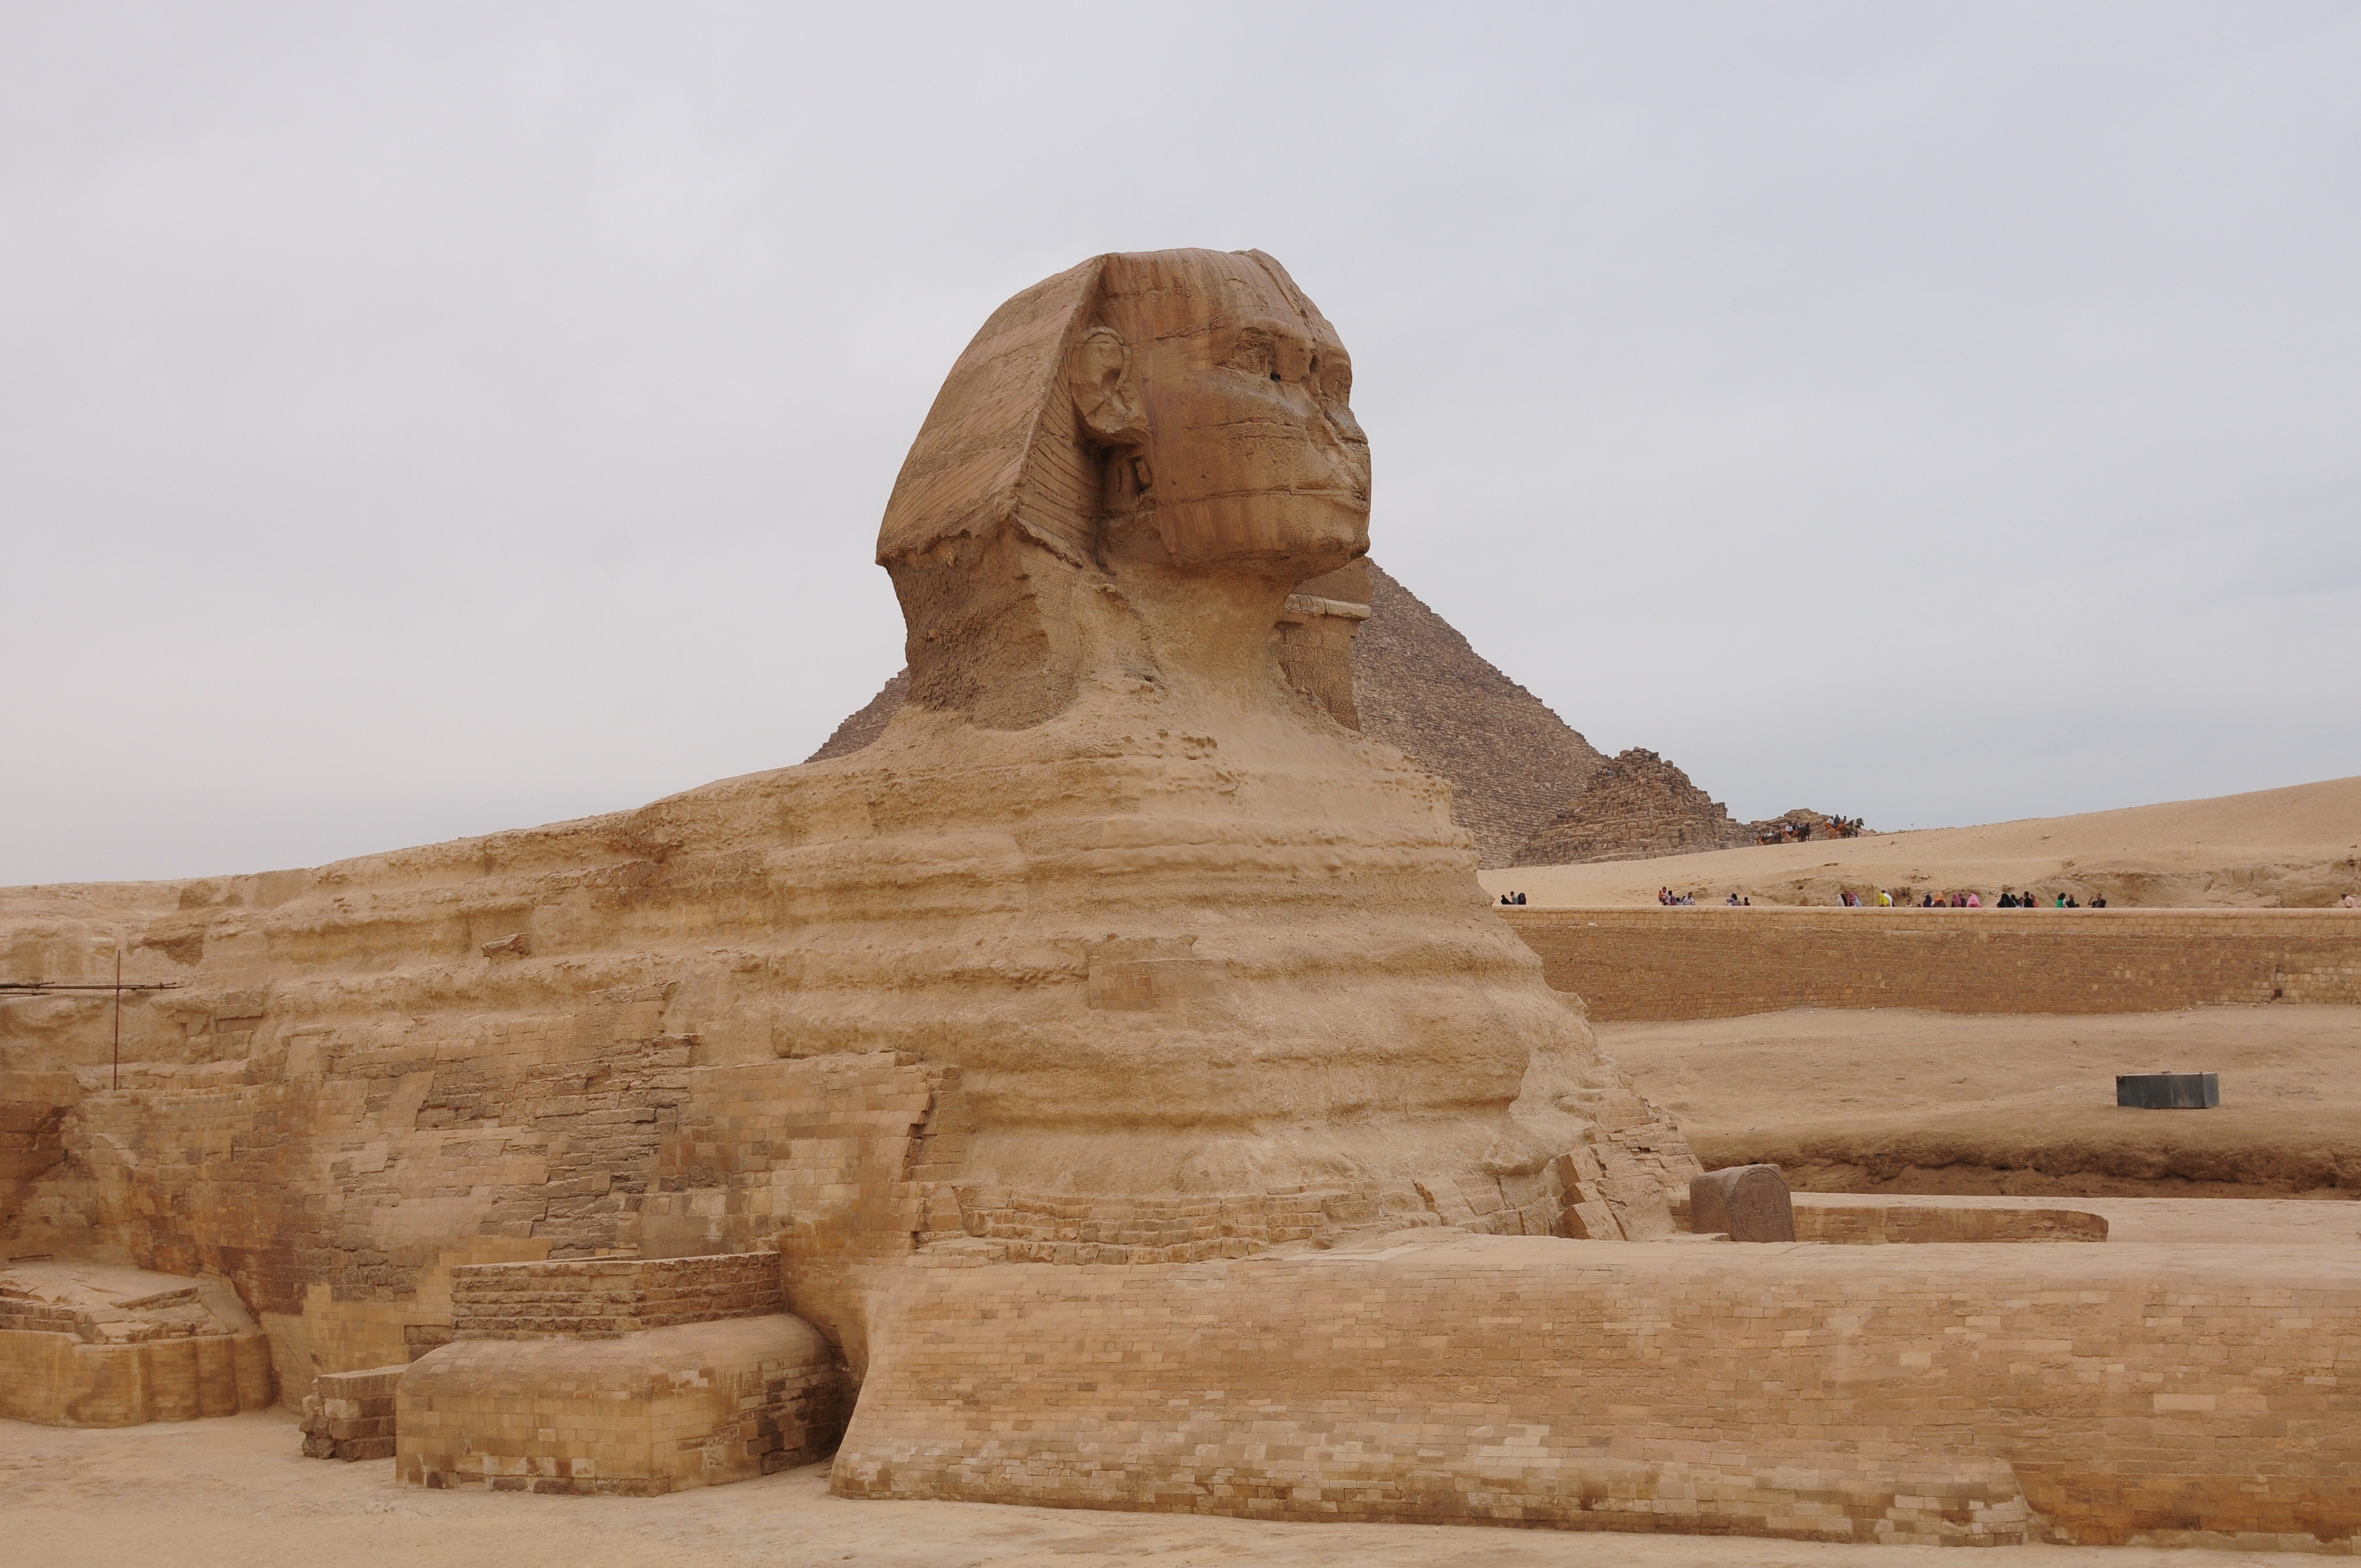
landscape, sand, rock, wood, desert, old, monument, vacation, formation, arch, pyramid, tourism, material, egypt, geology, temple, badlands, plateau, history, sphinx, egyptian, cairo, wadi, monolith, archaeological site, historic site, ancient history, egyptian temple, natural environment